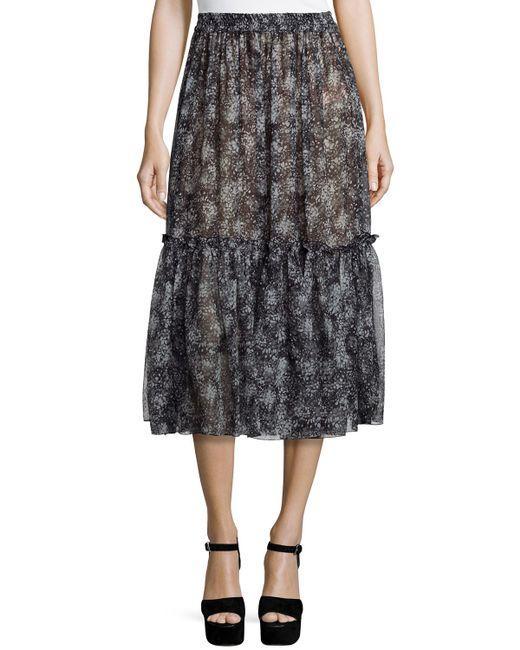
schwarzer loser Midirock mit Blumendruck